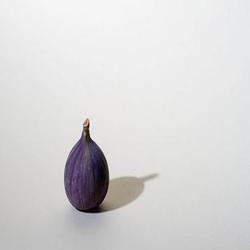
Label: Fig